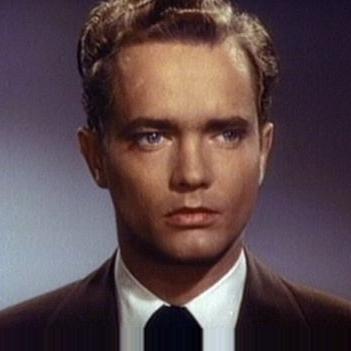
Age: 27